Arki Fort

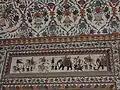
Interior designing in Arki Palace

Diwan-i-Khas (private audience hall), built in 1830 was a well ornamented structure in the Fort palace. This hall has carved wooden pillars and gilt decoration, and its walls and ceilings are covered with fresco paintings. The paintings were painted during the rule of Raja Kishan Singh. These Palhari paintings depict epic and romantic scenes like Krishna with gopis, episodes of the Ramayana, and Nayak–Nayika love themes. The art resemble a fusion of Rajput and Mughal architectural styles and shows a heavy influence of Rajasthan. It is observed that Arki's Pahari-style murals were earlier influenced by the Basohli school and later by the Kangra paintings. Other halls and private chambers also display frescoes and decorative plasterwork. A richly carved wooden door, which was now placed at Shimla museum was from the old fort entrance. There is a small courtyard in the ground floor with a water tank. The palace's roof has a line of carved Cornice and Chhatri (pavilions) in Rajasthani style. A small temple dedicated to Lakshmi Narayan (Vishnu), was erectlocated within the fort precincts. The view from the Cliffend Bar on the terrace is used an as observation deck to see hills from nearby towns and villages.